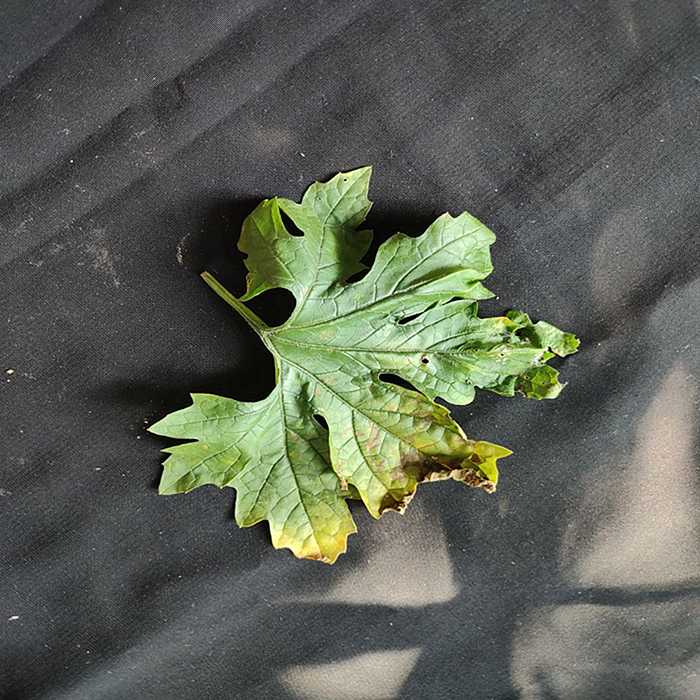
Plant: Bitter Gourd
Label: Downey mildew